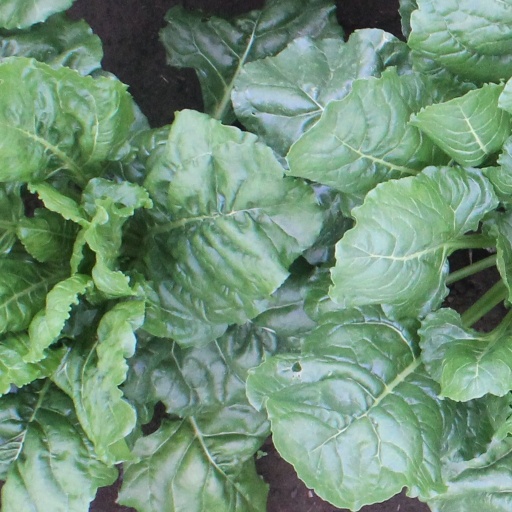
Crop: sugar beet